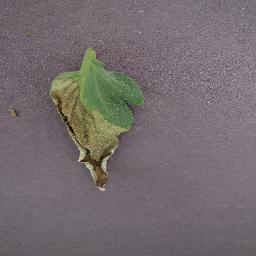
Label: Tomato___Late_blight